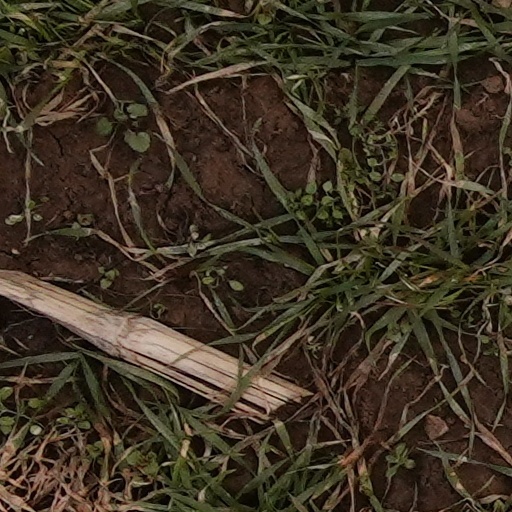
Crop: wheat